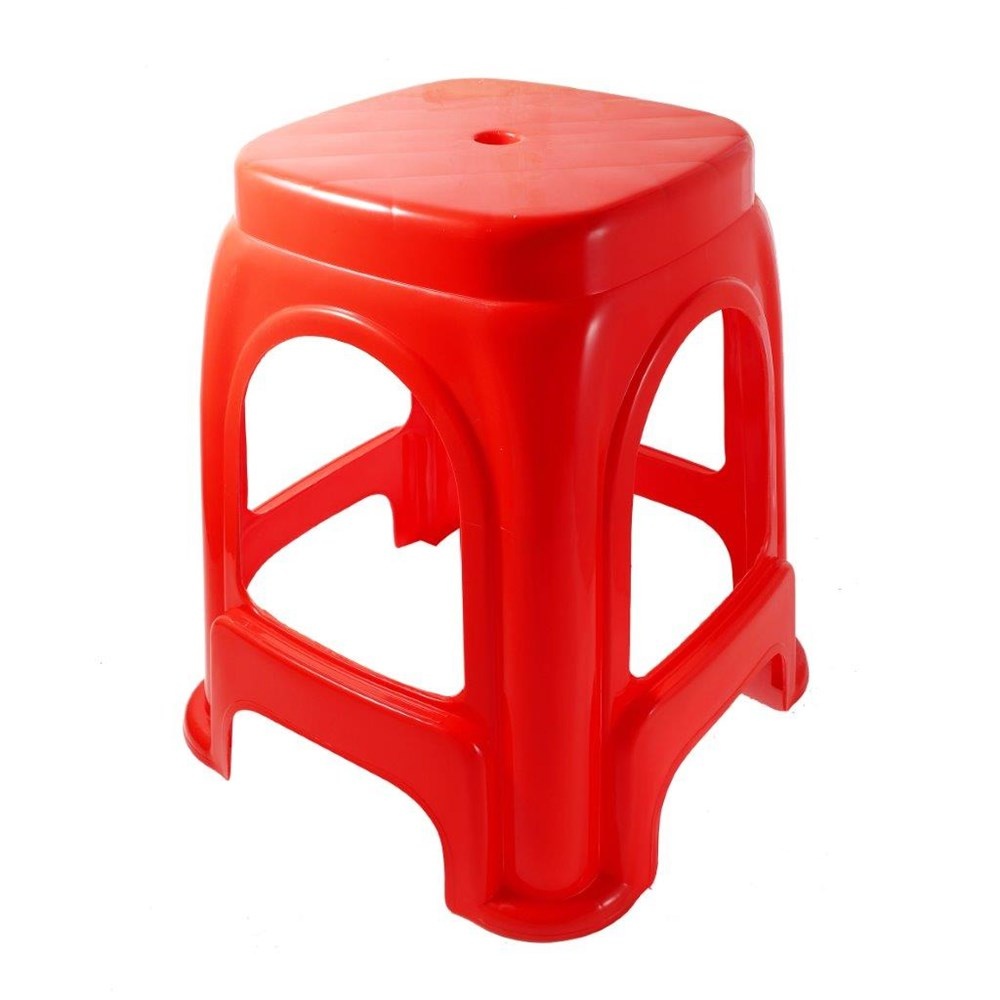
Plastic Chair Stool Home Kitchen Outdoor Stackable 29.5*48.5 cm
Plastic Chair Stool Home Kitchen Outdoor Stackable 29.5*48.5 cm
Brand: Classic Homeware & Gifts
Category: Furniture > Chairs > Folding Chairs & Stools > Folding Stools